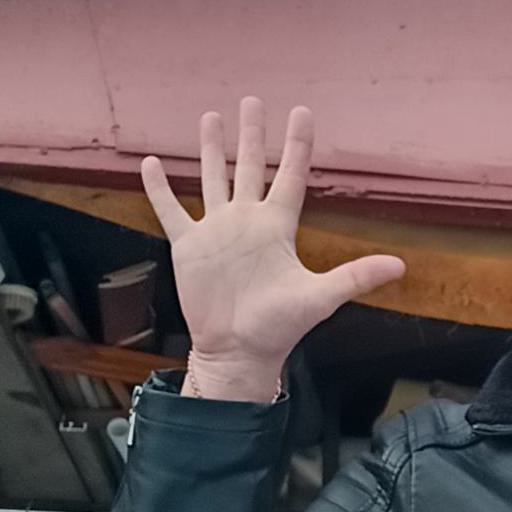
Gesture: palm